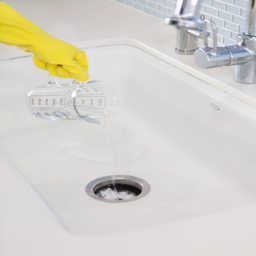
pour white vinegar down the drain .